Chloris (nymph)

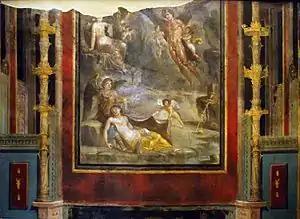
The wedding of Zephyrus and Chloris. Antique fresco in Pompeii

In Greek mythology, Chloris (from χλωρός "chlōrós", meaning "greenish-yellow", "pale green", "pale", "pallid", or "fresh") was a nymph/goddess who was associated with spring, flowers and new growth, believed to have dwelt in the Elysian Fields.